Sonder (Tesseract album)

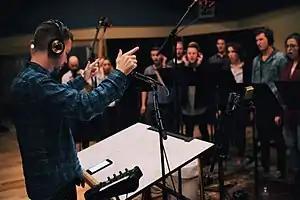
"Sonder" features a live choir produced and conducted by Randy Slaugh

"Sonder" marks Tesseract's second consecutive release and third overall with the original vocalist, Daniel Tompkins, who first appeared on their debut studio album, "One" (2011), and later, "Polaris". A concept album, "Sonder" was described by Tompkins as "exploring a deep and devouring sense of insignificance". "Smile" was released by the band on 23 June 2017, and was described as their "most collaborative track in recent times", but was intended to be reworked and extended for the album.